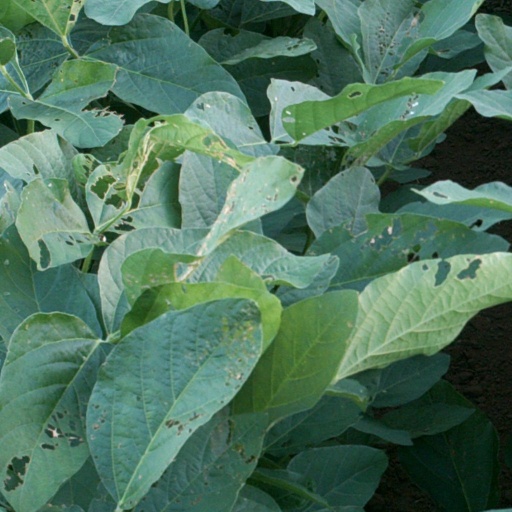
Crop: soybean